Ferrocarril Central Andino

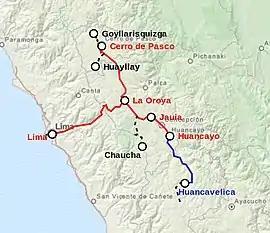
Ferrocarril Central Andino

In 1851, engineer Ernest Malinowski proposed to extend the newly opened Lima to Callao railroad as far as the valley of Jauja. Malinowski, a Polish expatriate, was voluntarily exiled in Peru by political problems in his country, occupied at that time by Germany, Russia and Austria.